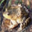
Label: frog